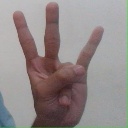
अक्षर: क्ष